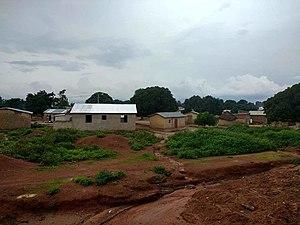
Sanson est l'un des 7 arrondissements de la commune de Tchaourou.